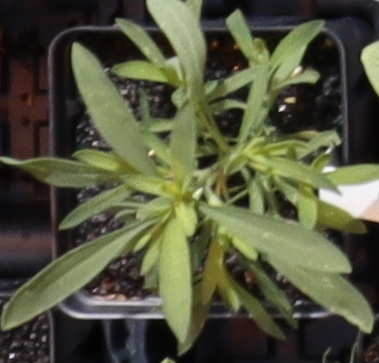
Label: Kochia